Garnsey kill site

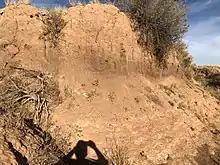
Paleosol profile at the Garnsey Bison Kill site. Bones occur through the deposits.

Garnsey kill site is an ancient bison kill site near Roswell, New Mexico. A brochure to the site is available from the Bureau of Land management, although little can be seen today.